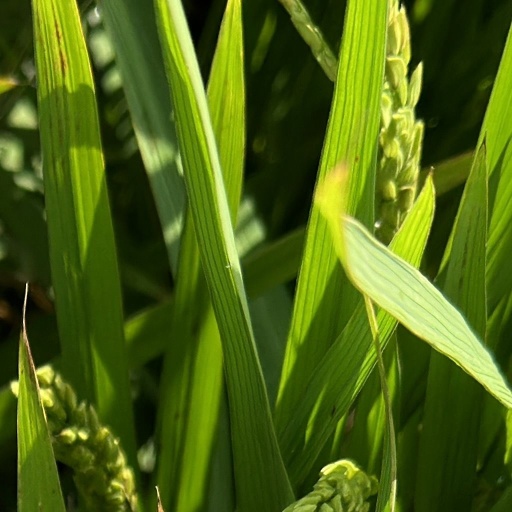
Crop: rice